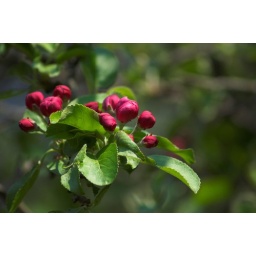
On an apple tree in my Brothers back yard.